129th Rescue Squadron

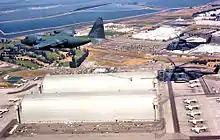
An HC-130P refueling a HH-3Es over then-NAS Moffett Field, circa 1990.

In May 1975 after the end of the Vietnam War, the mission of the 129th was realigned, and the unit became part of the Aerospace Rescue and Recovery Service, Military Airlift Command. In 1980 the unit moved from Hayward to Naval Air Station Moffett Field.